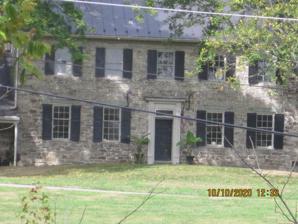
Building: Thomas Maynard House
Country: United States of America
Year built: 1809
Historic house in Maryland, United States United States historic place Thomas Maynard House U.S. National Register of Historic Places Show map of Maryland Show map of the United States Location 11022 Gas House Pike, New London, Maryland Coordinates 39°25′42″N 77°16′54″W / 39.42833°N 77.28167°W / 39.42833; -77.28167 Area 5 acres (2.0 ha) Built 1809 ( 1809 ) Architectural style Georgian NRHP reference No. 79001130 Added to NRHP July 18, 1979 The Thomas Maynard House is a historic home located at New London , Frederick County , Maryland , United States . It is a large 2 + 1 ⁄ 2 -story, gable -roofed Georgian residence of random-coursed stone built about 1809. The Thomas Maynard House was listed on the National Register of Historic Places in 1979. References